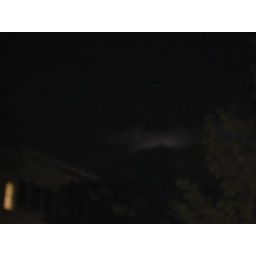
Single storm cloud with lightning. ONE cloud in a clear sky, with thunder/lightning.